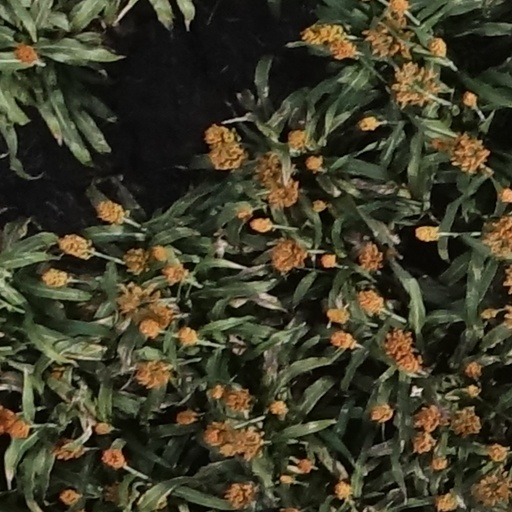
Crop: sorghum